Mary Miles Minter

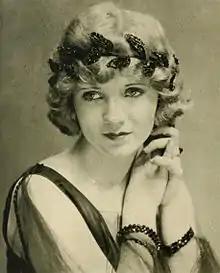
Minter in 1922

The ensuing scandal, following the Roscoe "Fatty" Arbuckle scandal of Labor Day weekend 1921, and Arbuckle's murder trials, was the subject of widespread media speculation and embellishment. Newspapers reported that coded love letters written by Minter had been found in his bungalow after his death (these were later shown to have been written three years earlier in 1919). Minter was at the height of her success, having starred in more than 50 films, and newspaper revelations of the 20-year-old star's association with the 49-year-old murdered director was cause for a sensational scandal.